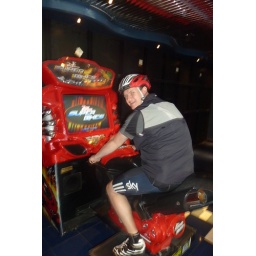
A bike ride for charity from Blackpool Tower to Eiffel Tower in Paris, via many long roads and high hills